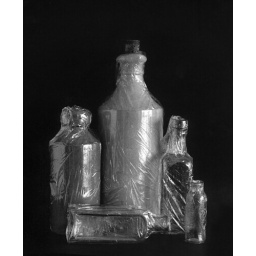
Still life, bottles wrapped in cling film, natural window light.